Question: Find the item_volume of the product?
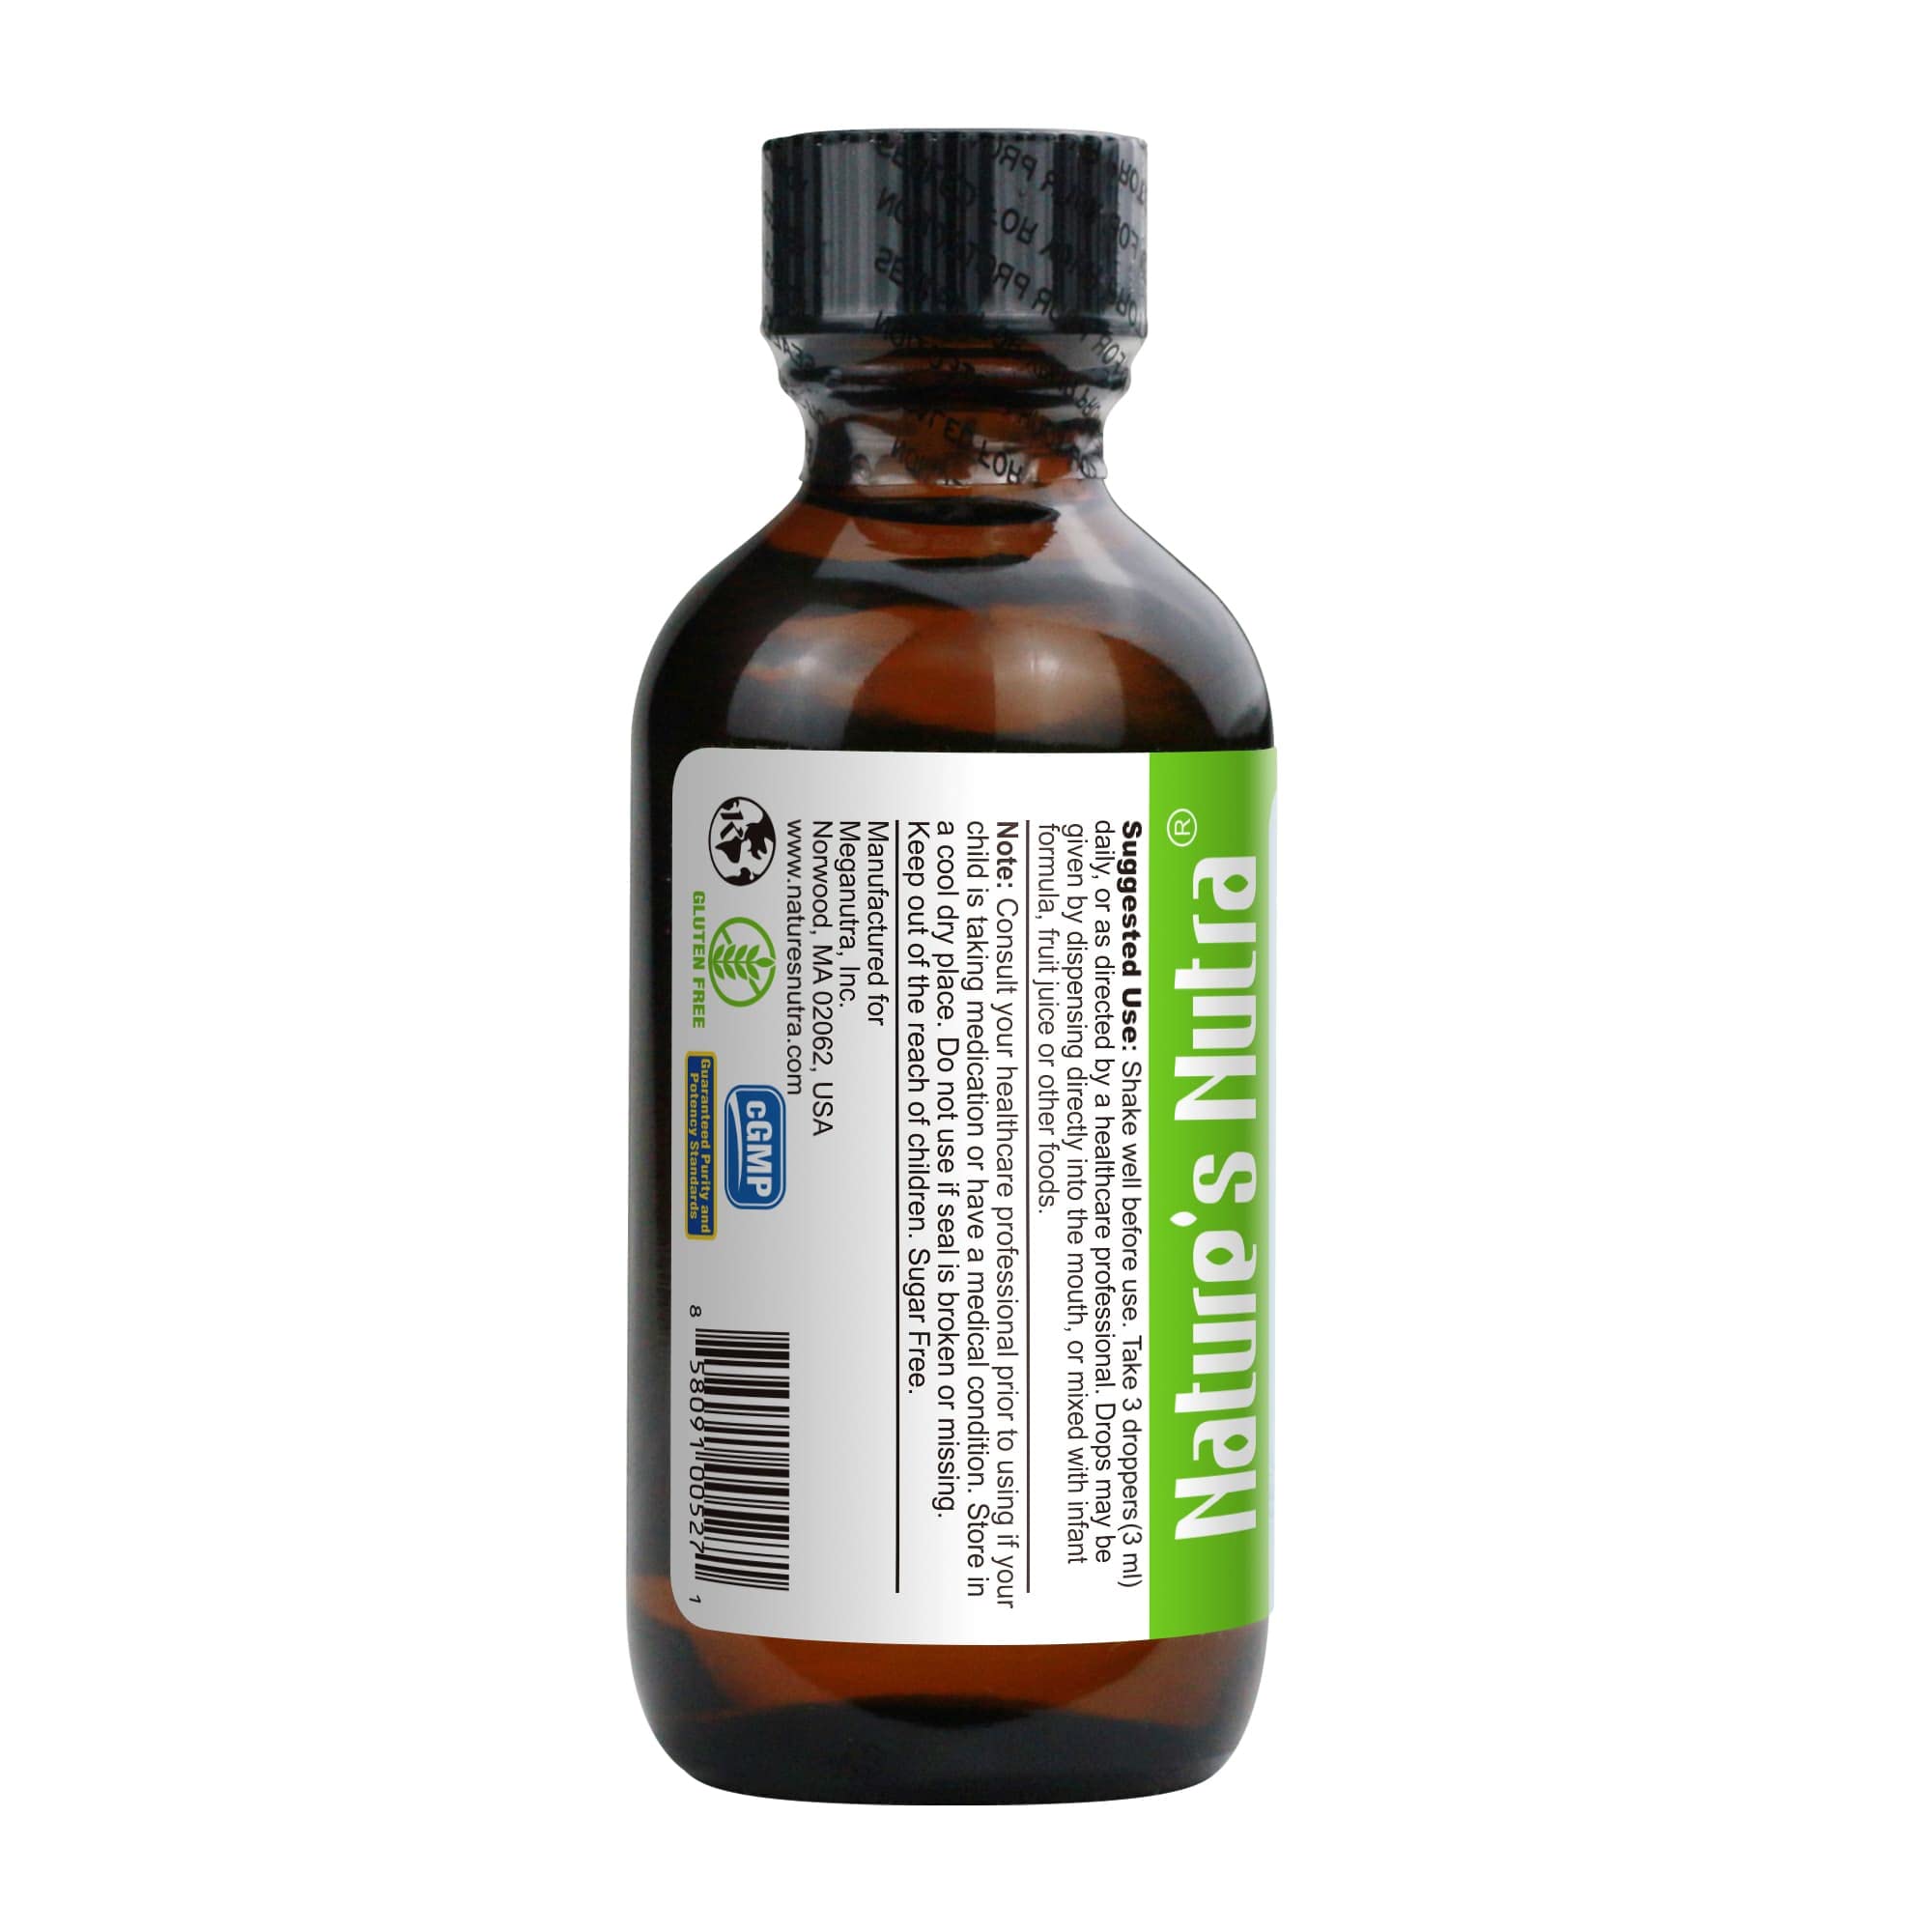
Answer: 3.0 millilitre